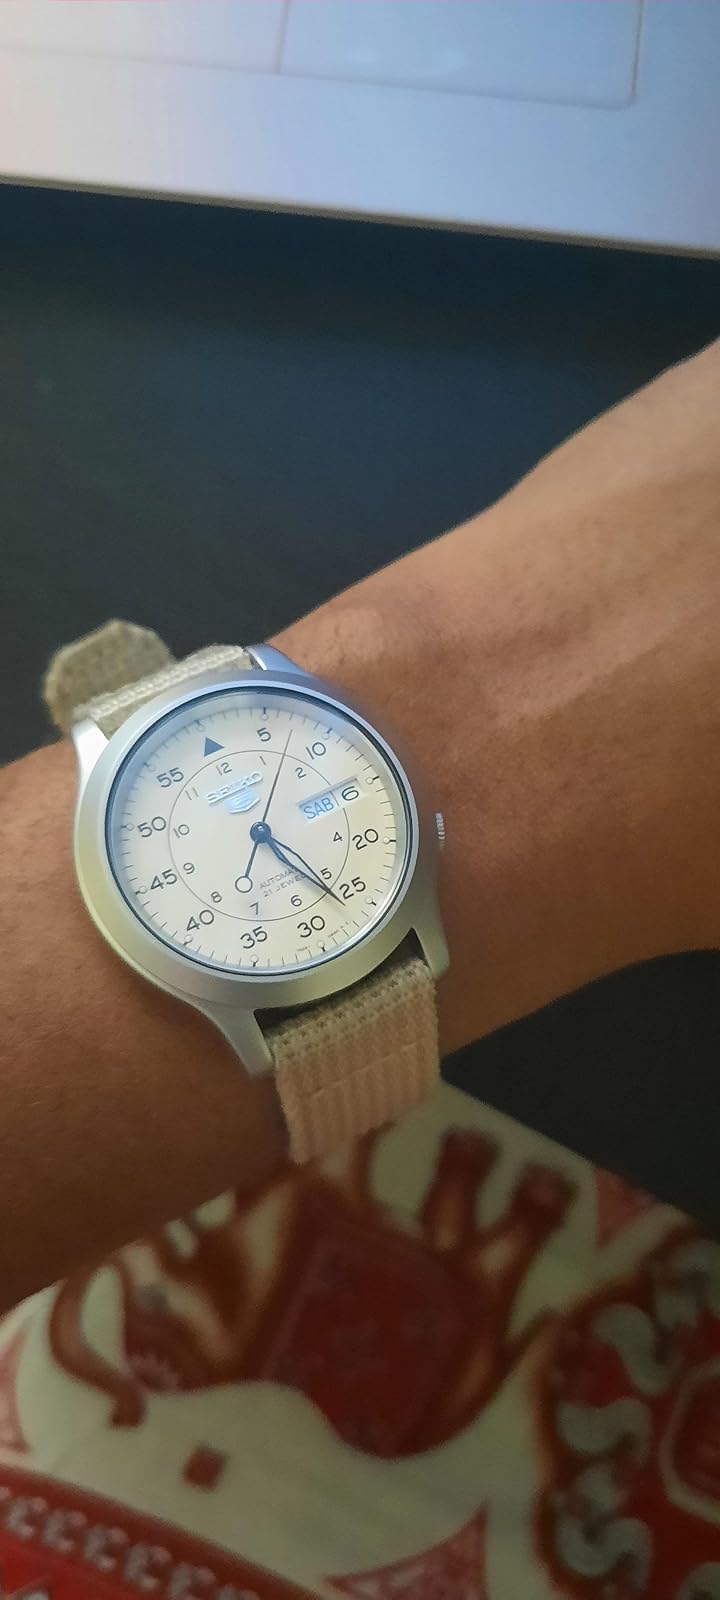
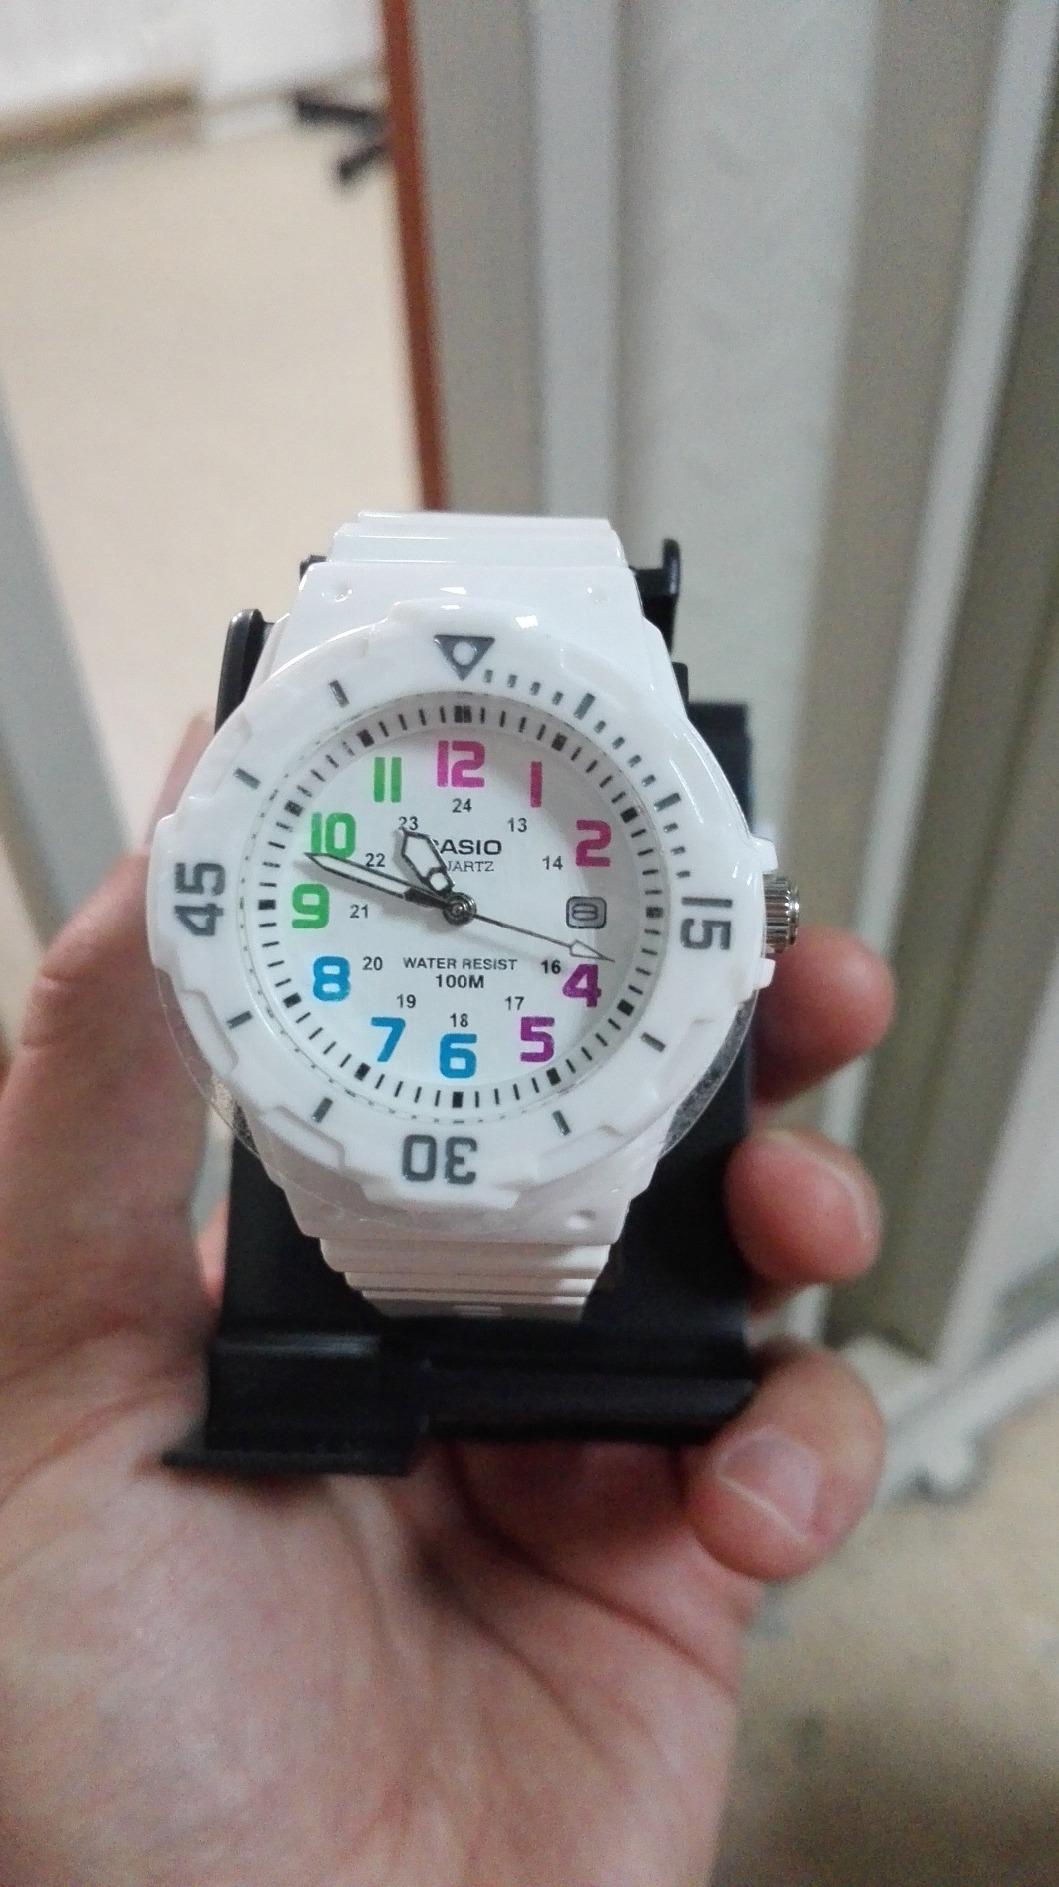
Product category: accessories_watch
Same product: no